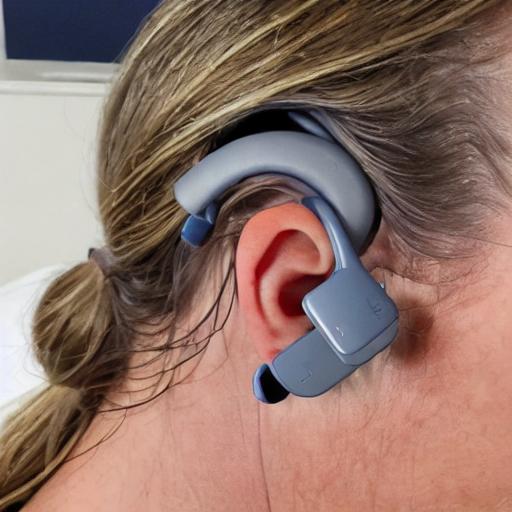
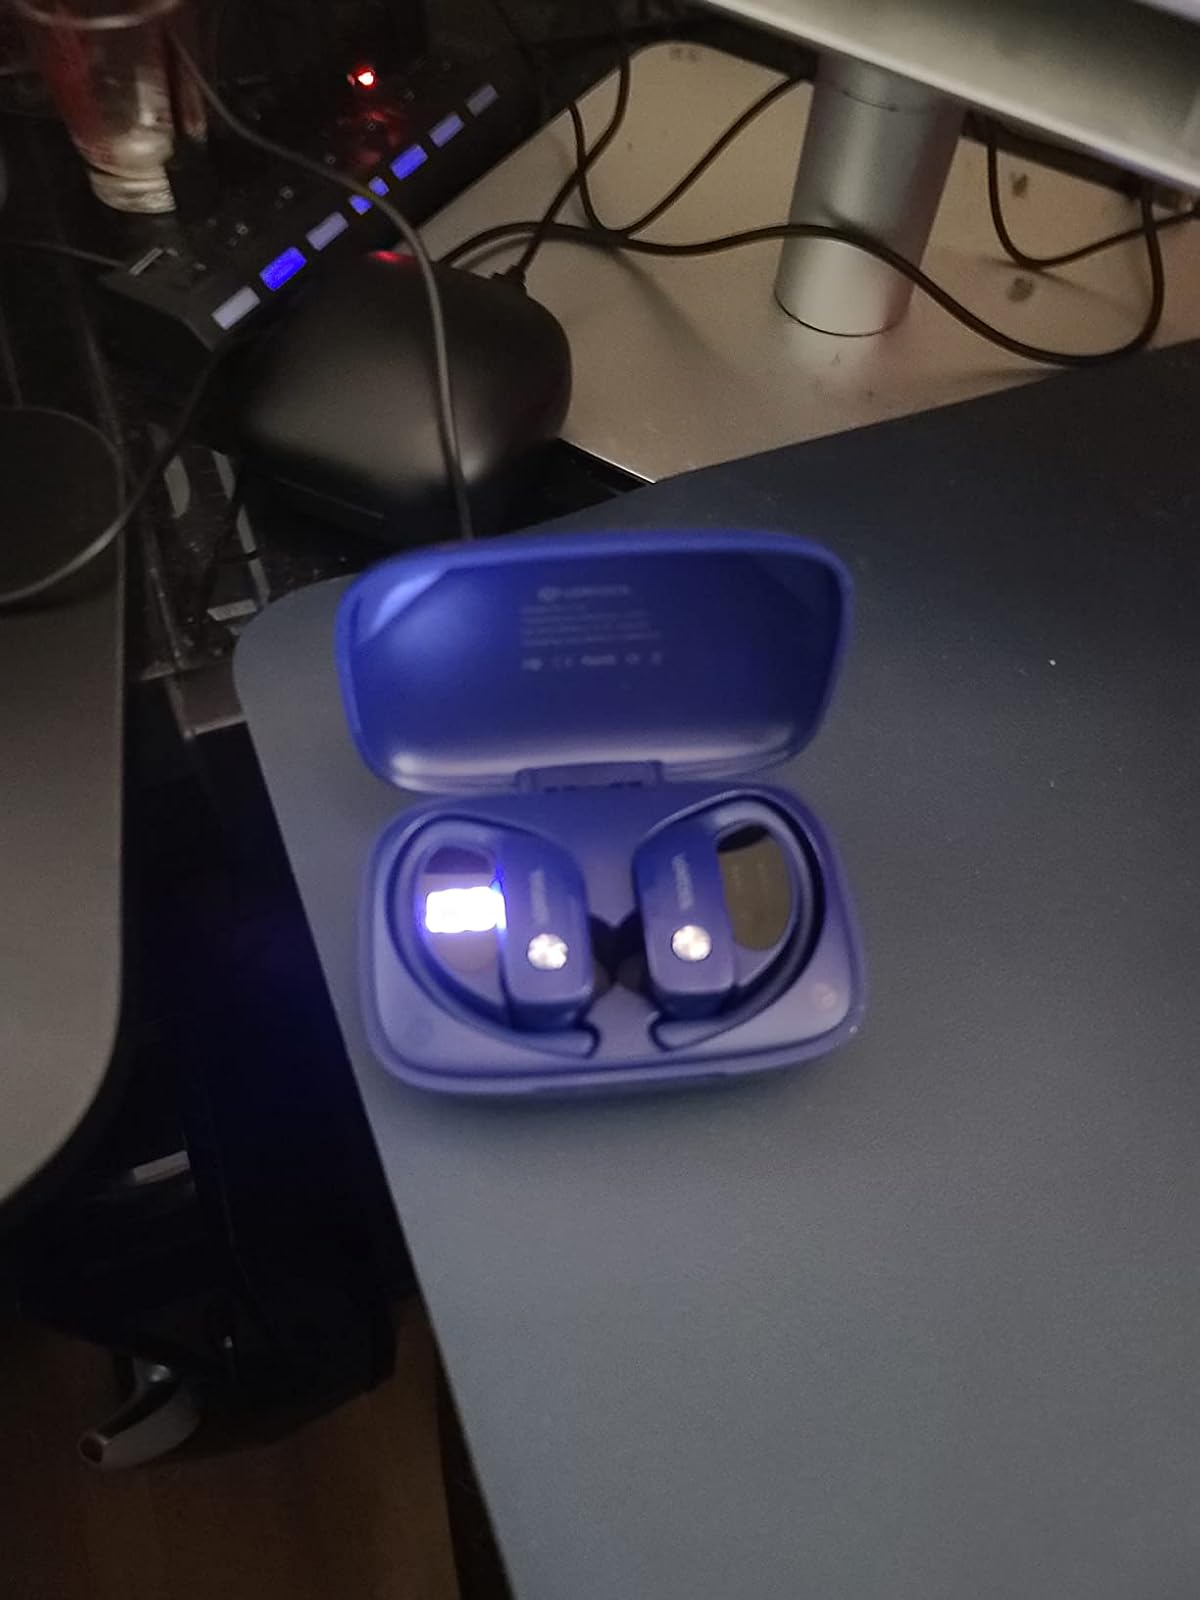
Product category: earbuds
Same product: no